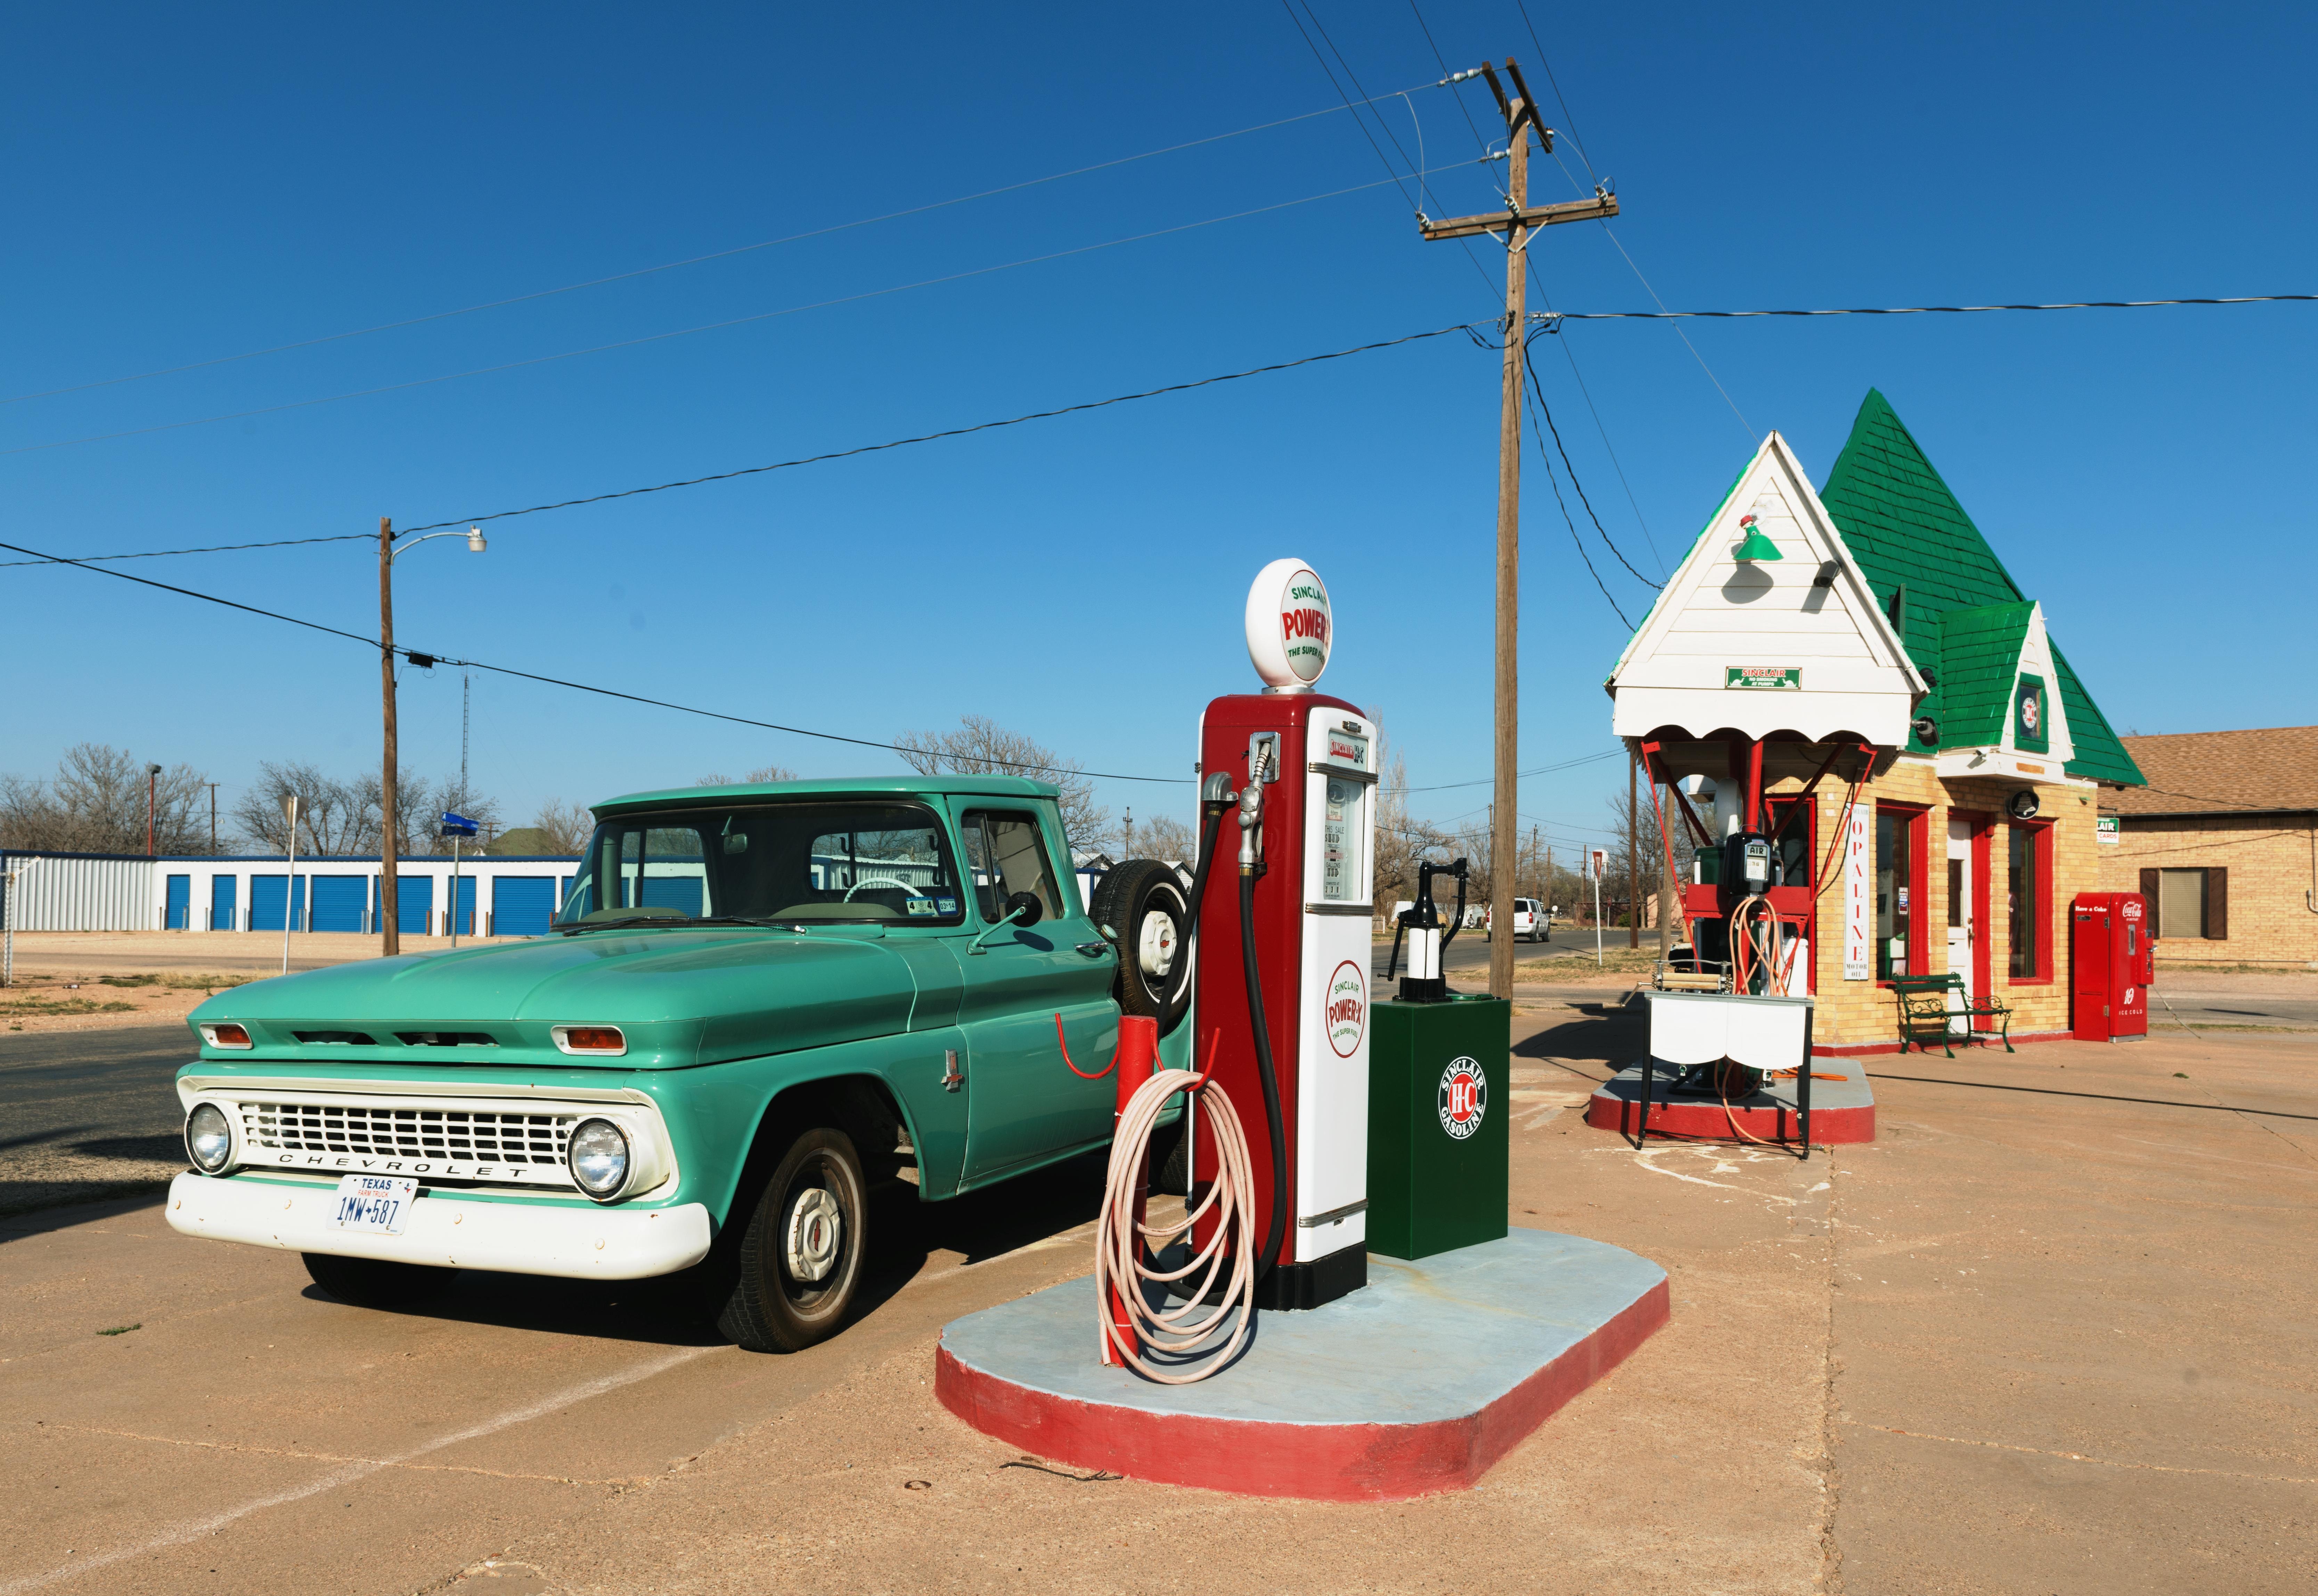
road, car, vintage, antique, building, old, workshop, truck, vehicle, usa, america, nostalgia, garage, gas pump, united states, pickup, diesel, chevrolet, texas, petrol, north america, resting place, oltimer, us car, petrol stations, refuel, auto repair, racing stelle, highsmith, snyder, scurry county, sinclair